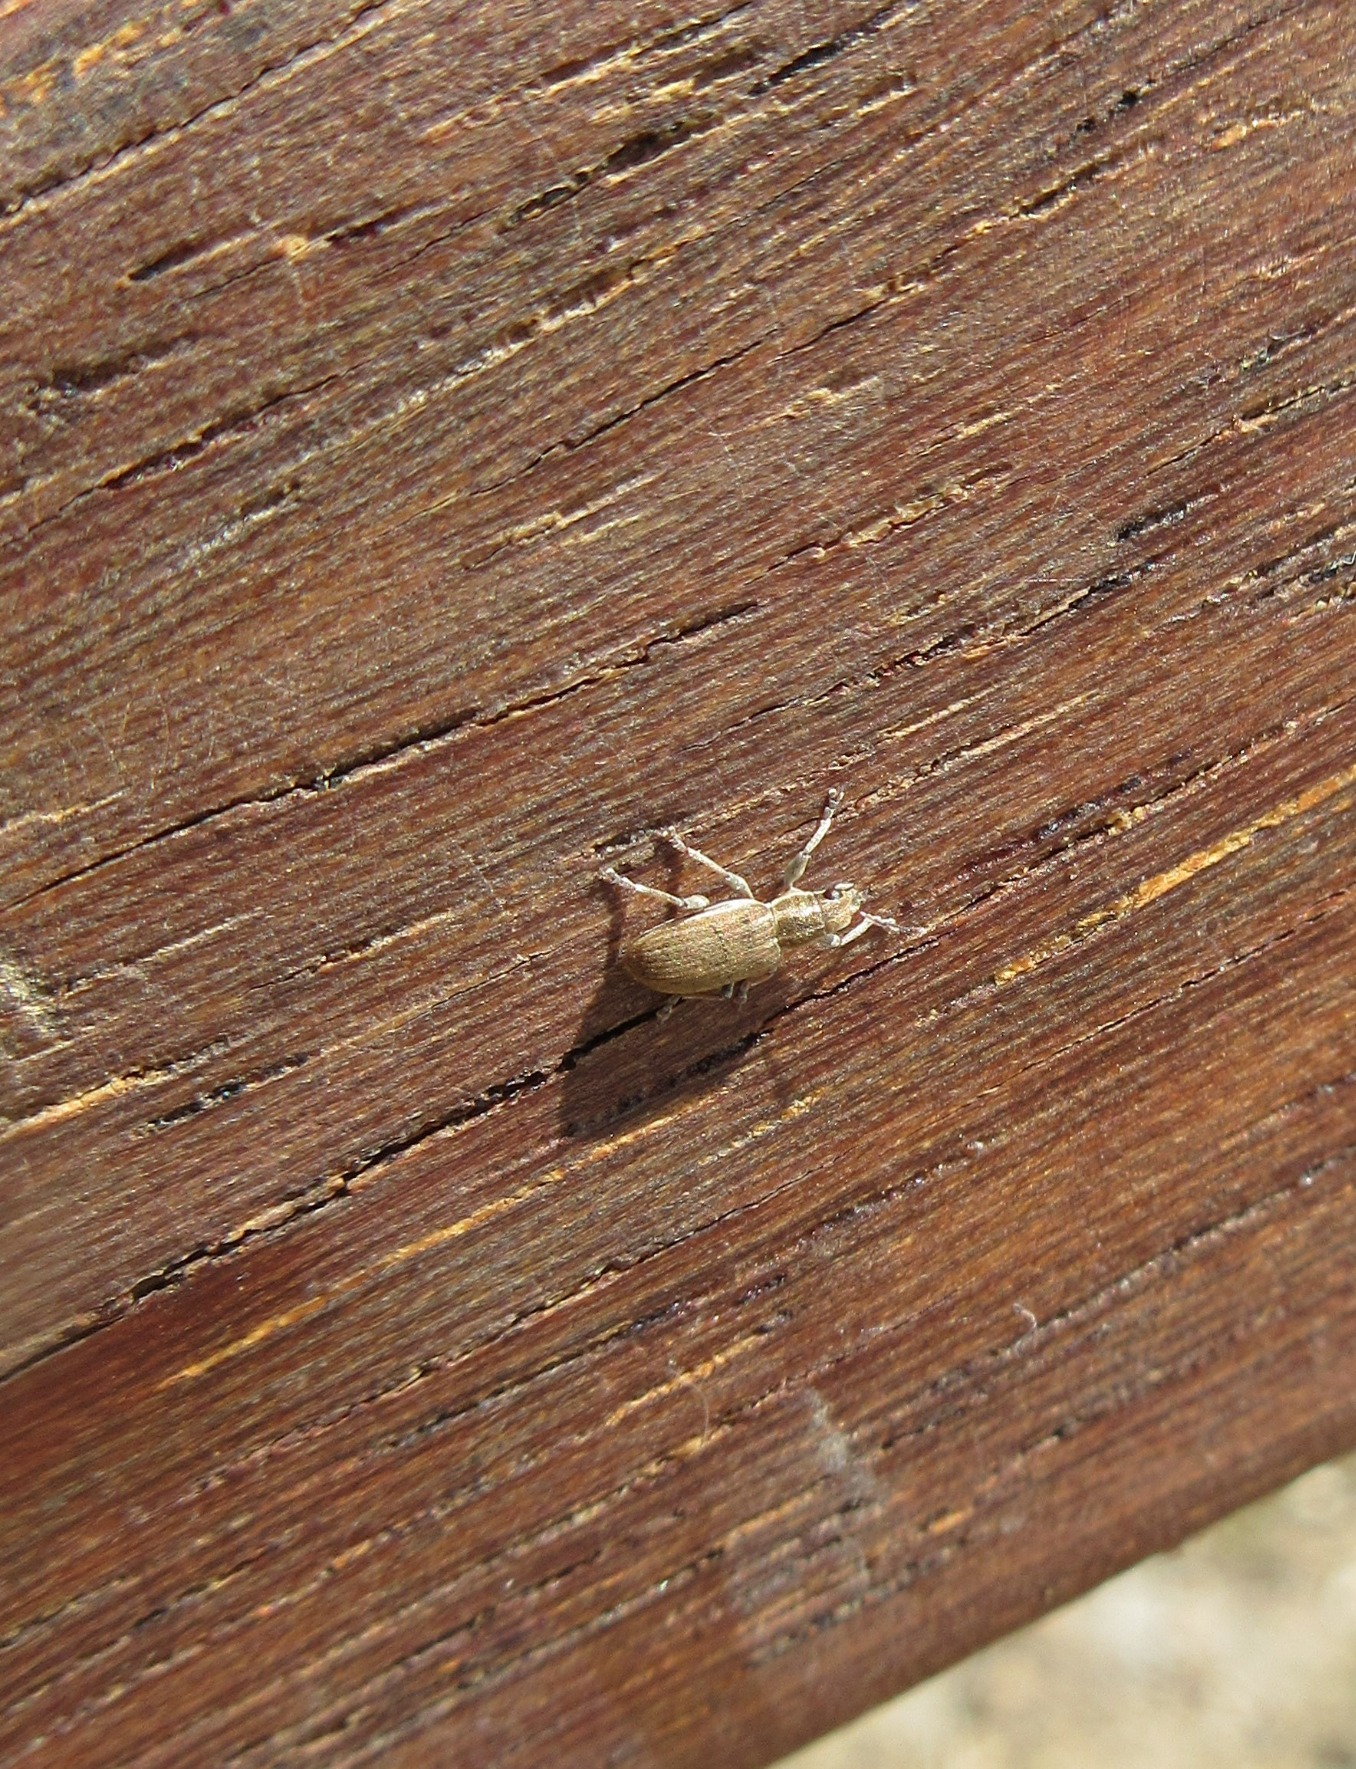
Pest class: pea_leaf_weevil